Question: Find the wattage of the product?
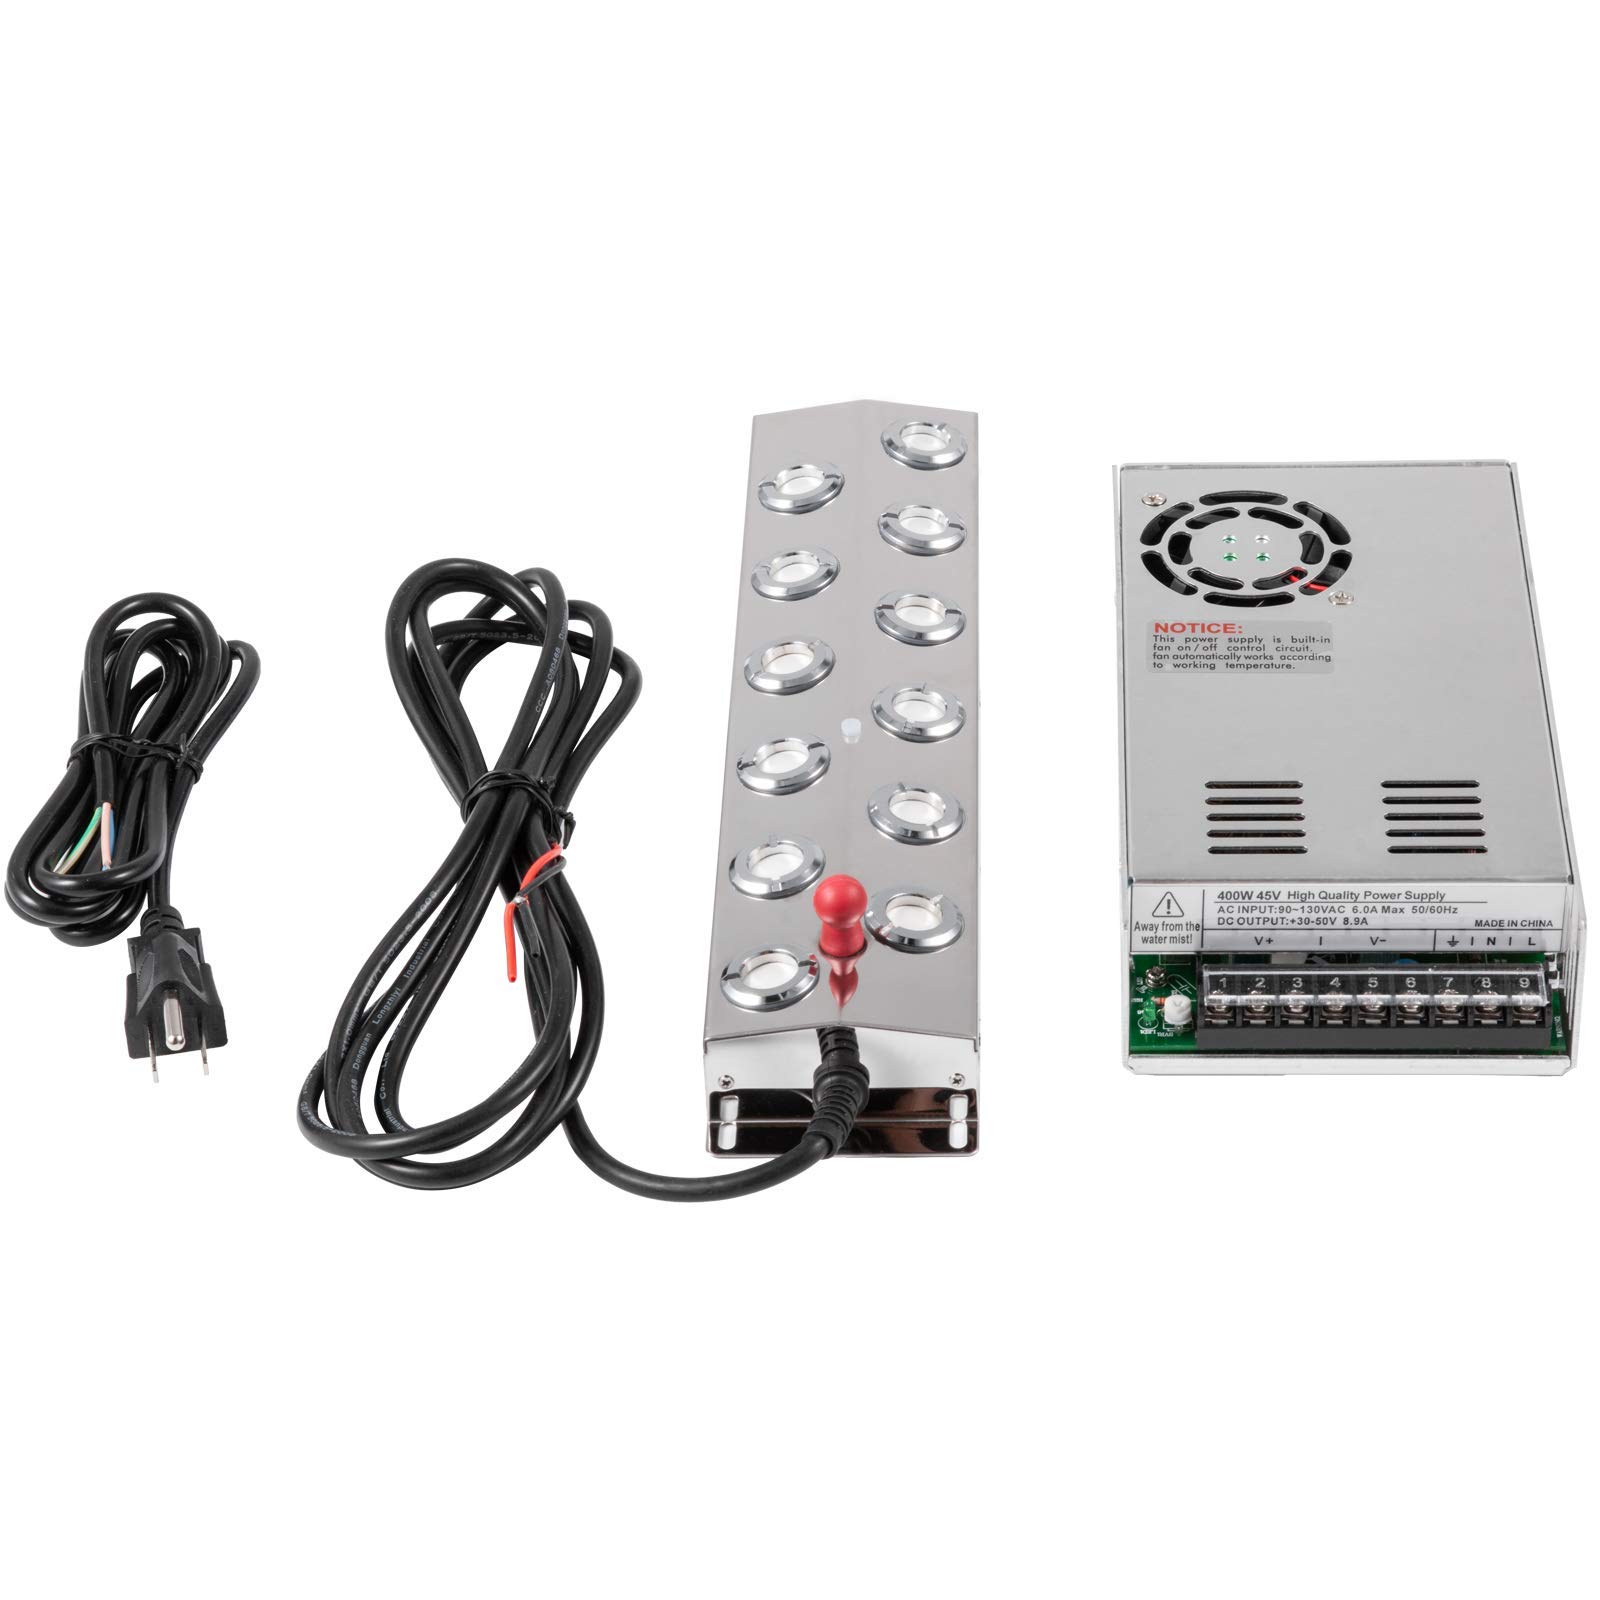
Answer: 400.0 watt